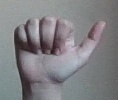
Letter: dhad